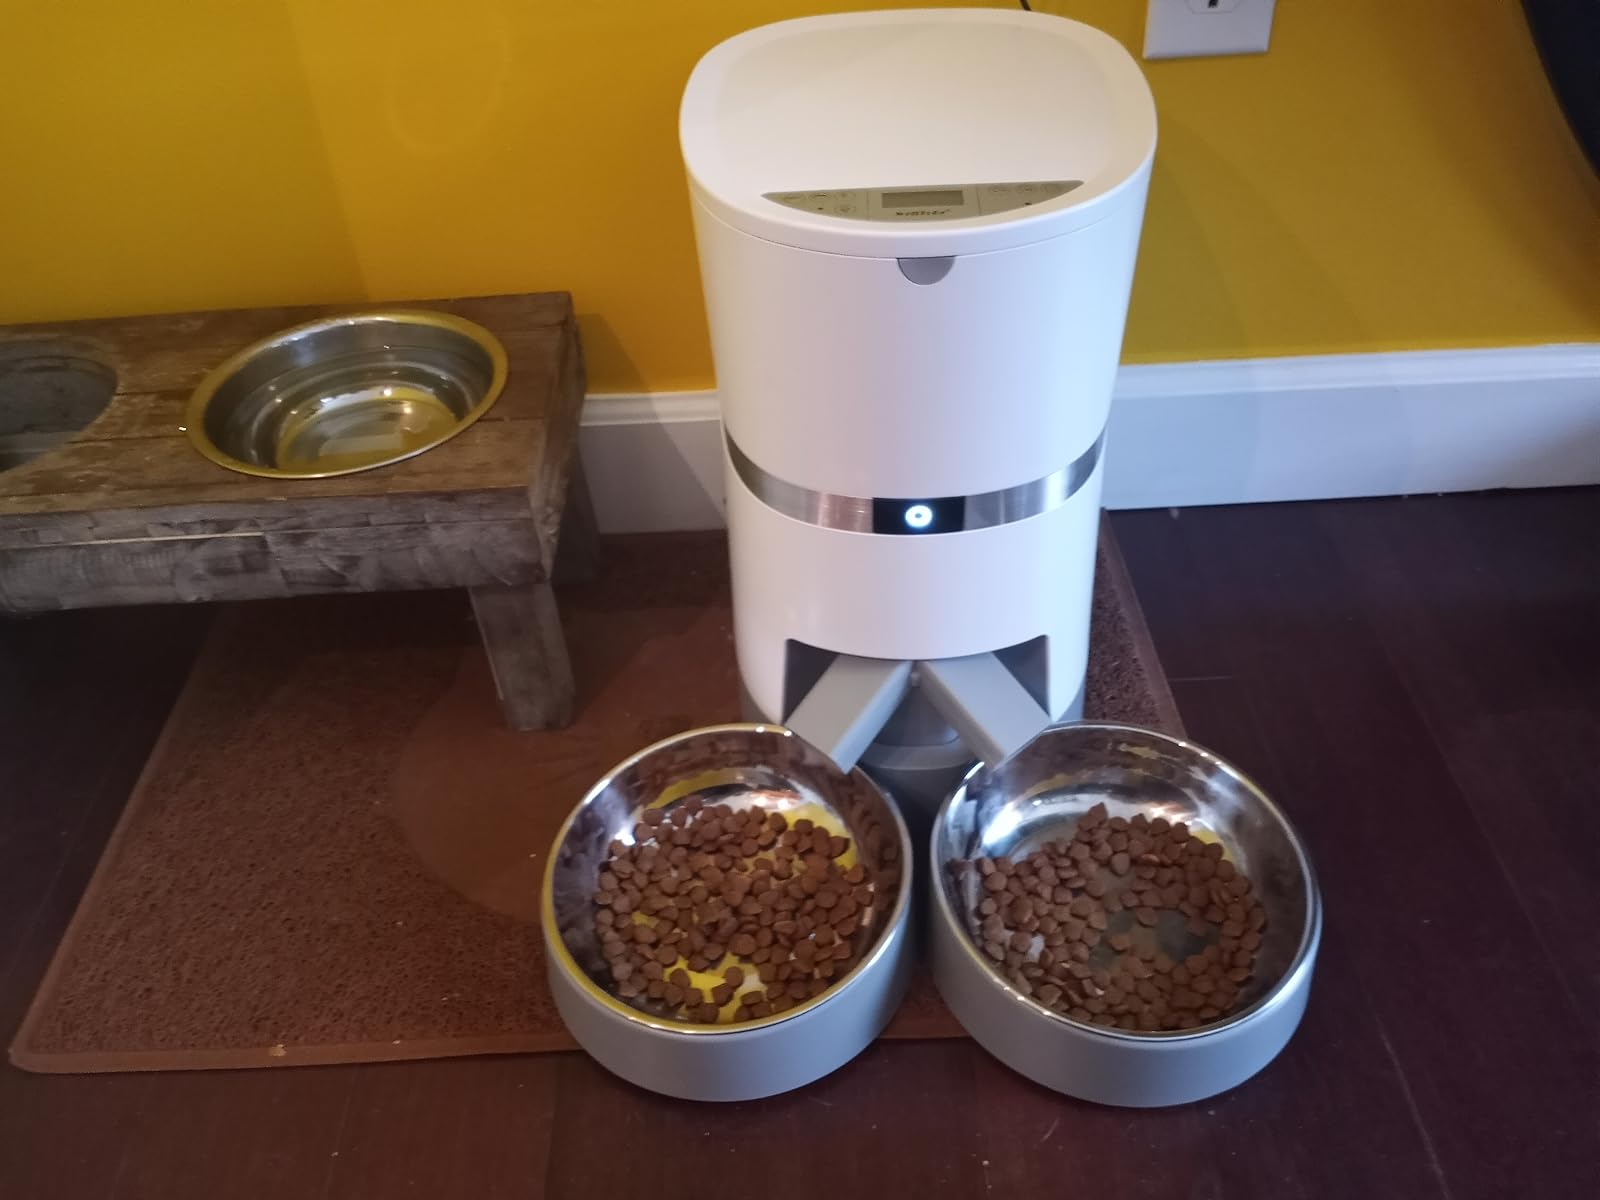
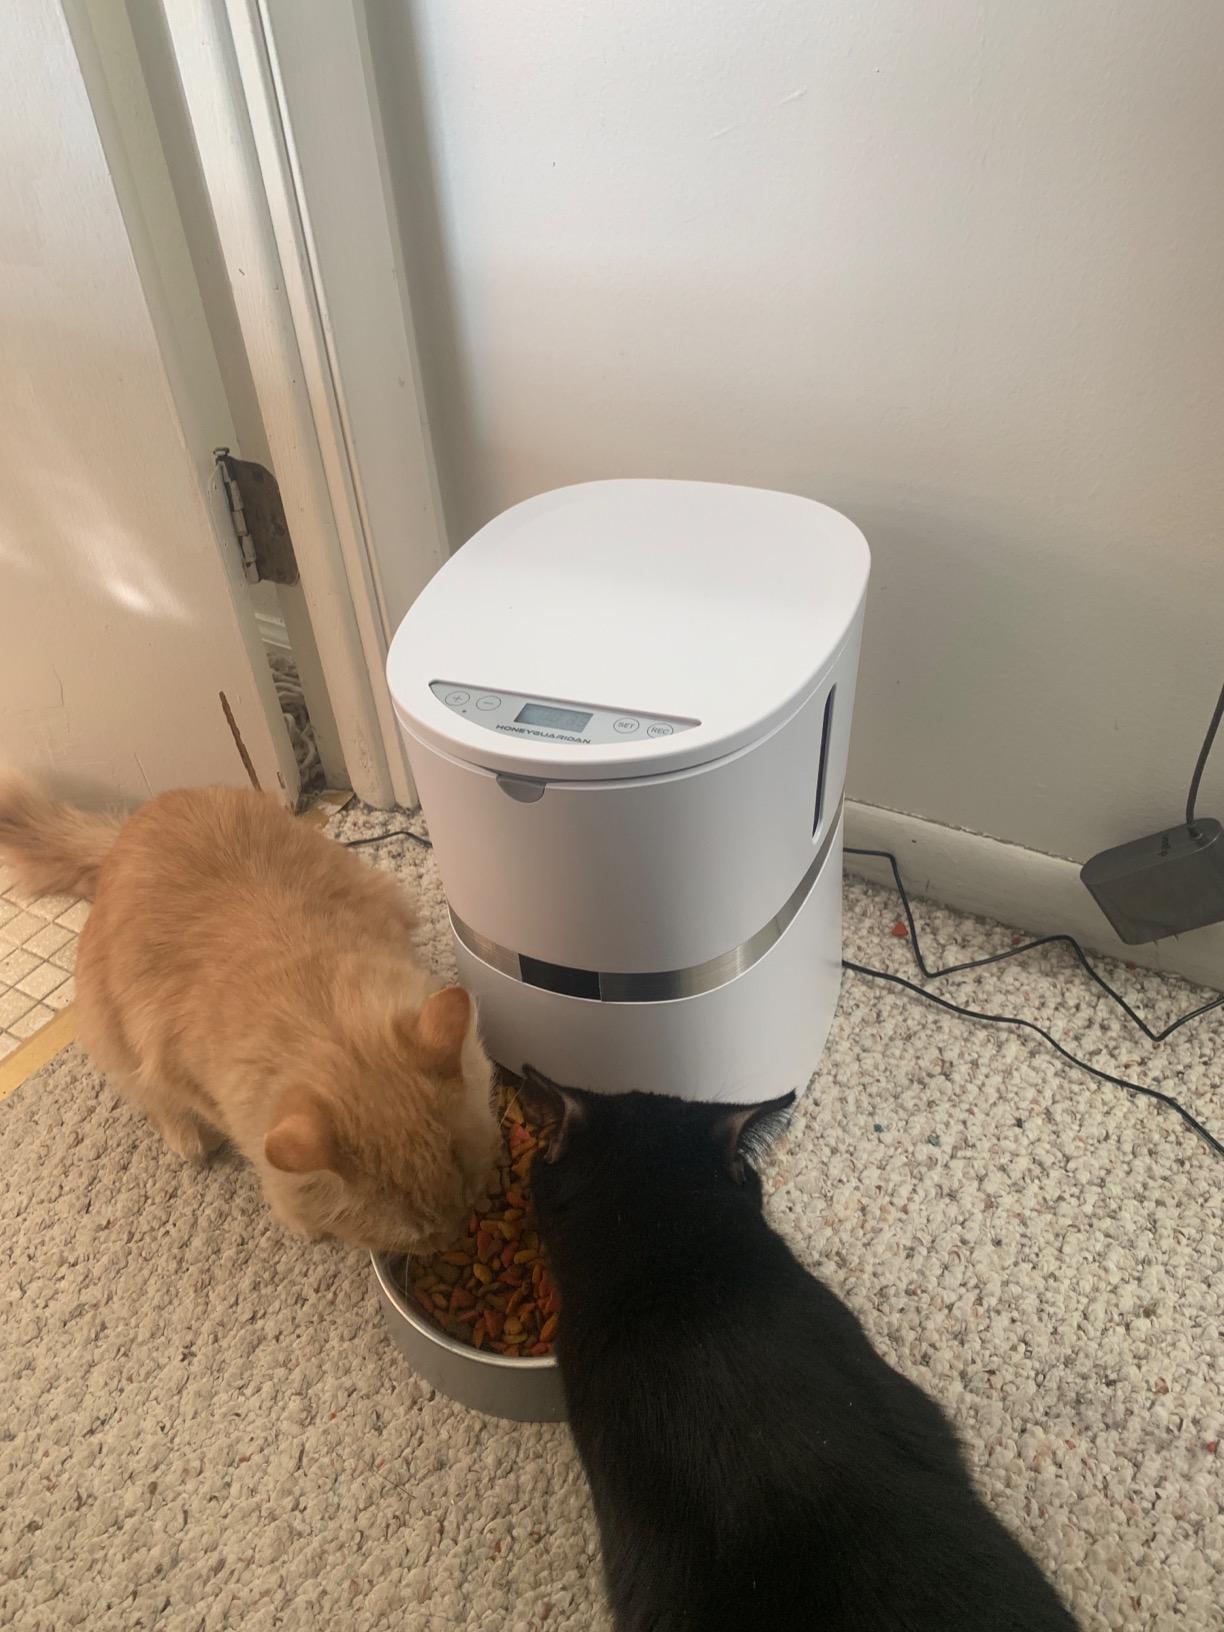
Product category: items_feeder
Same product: no